Western Zhou

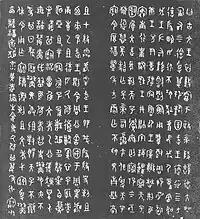
Rubbing of the inscription on the Shi Qiang "pan"

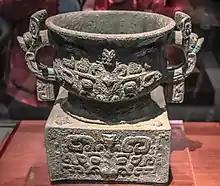
The Li "gui", cast shortly after the conquest, bears an inscription describing the event.

The Zhou produced thousands of inscriptions, mostly on bronze ritual vessels and often considerably longer than those of the Late Shang.